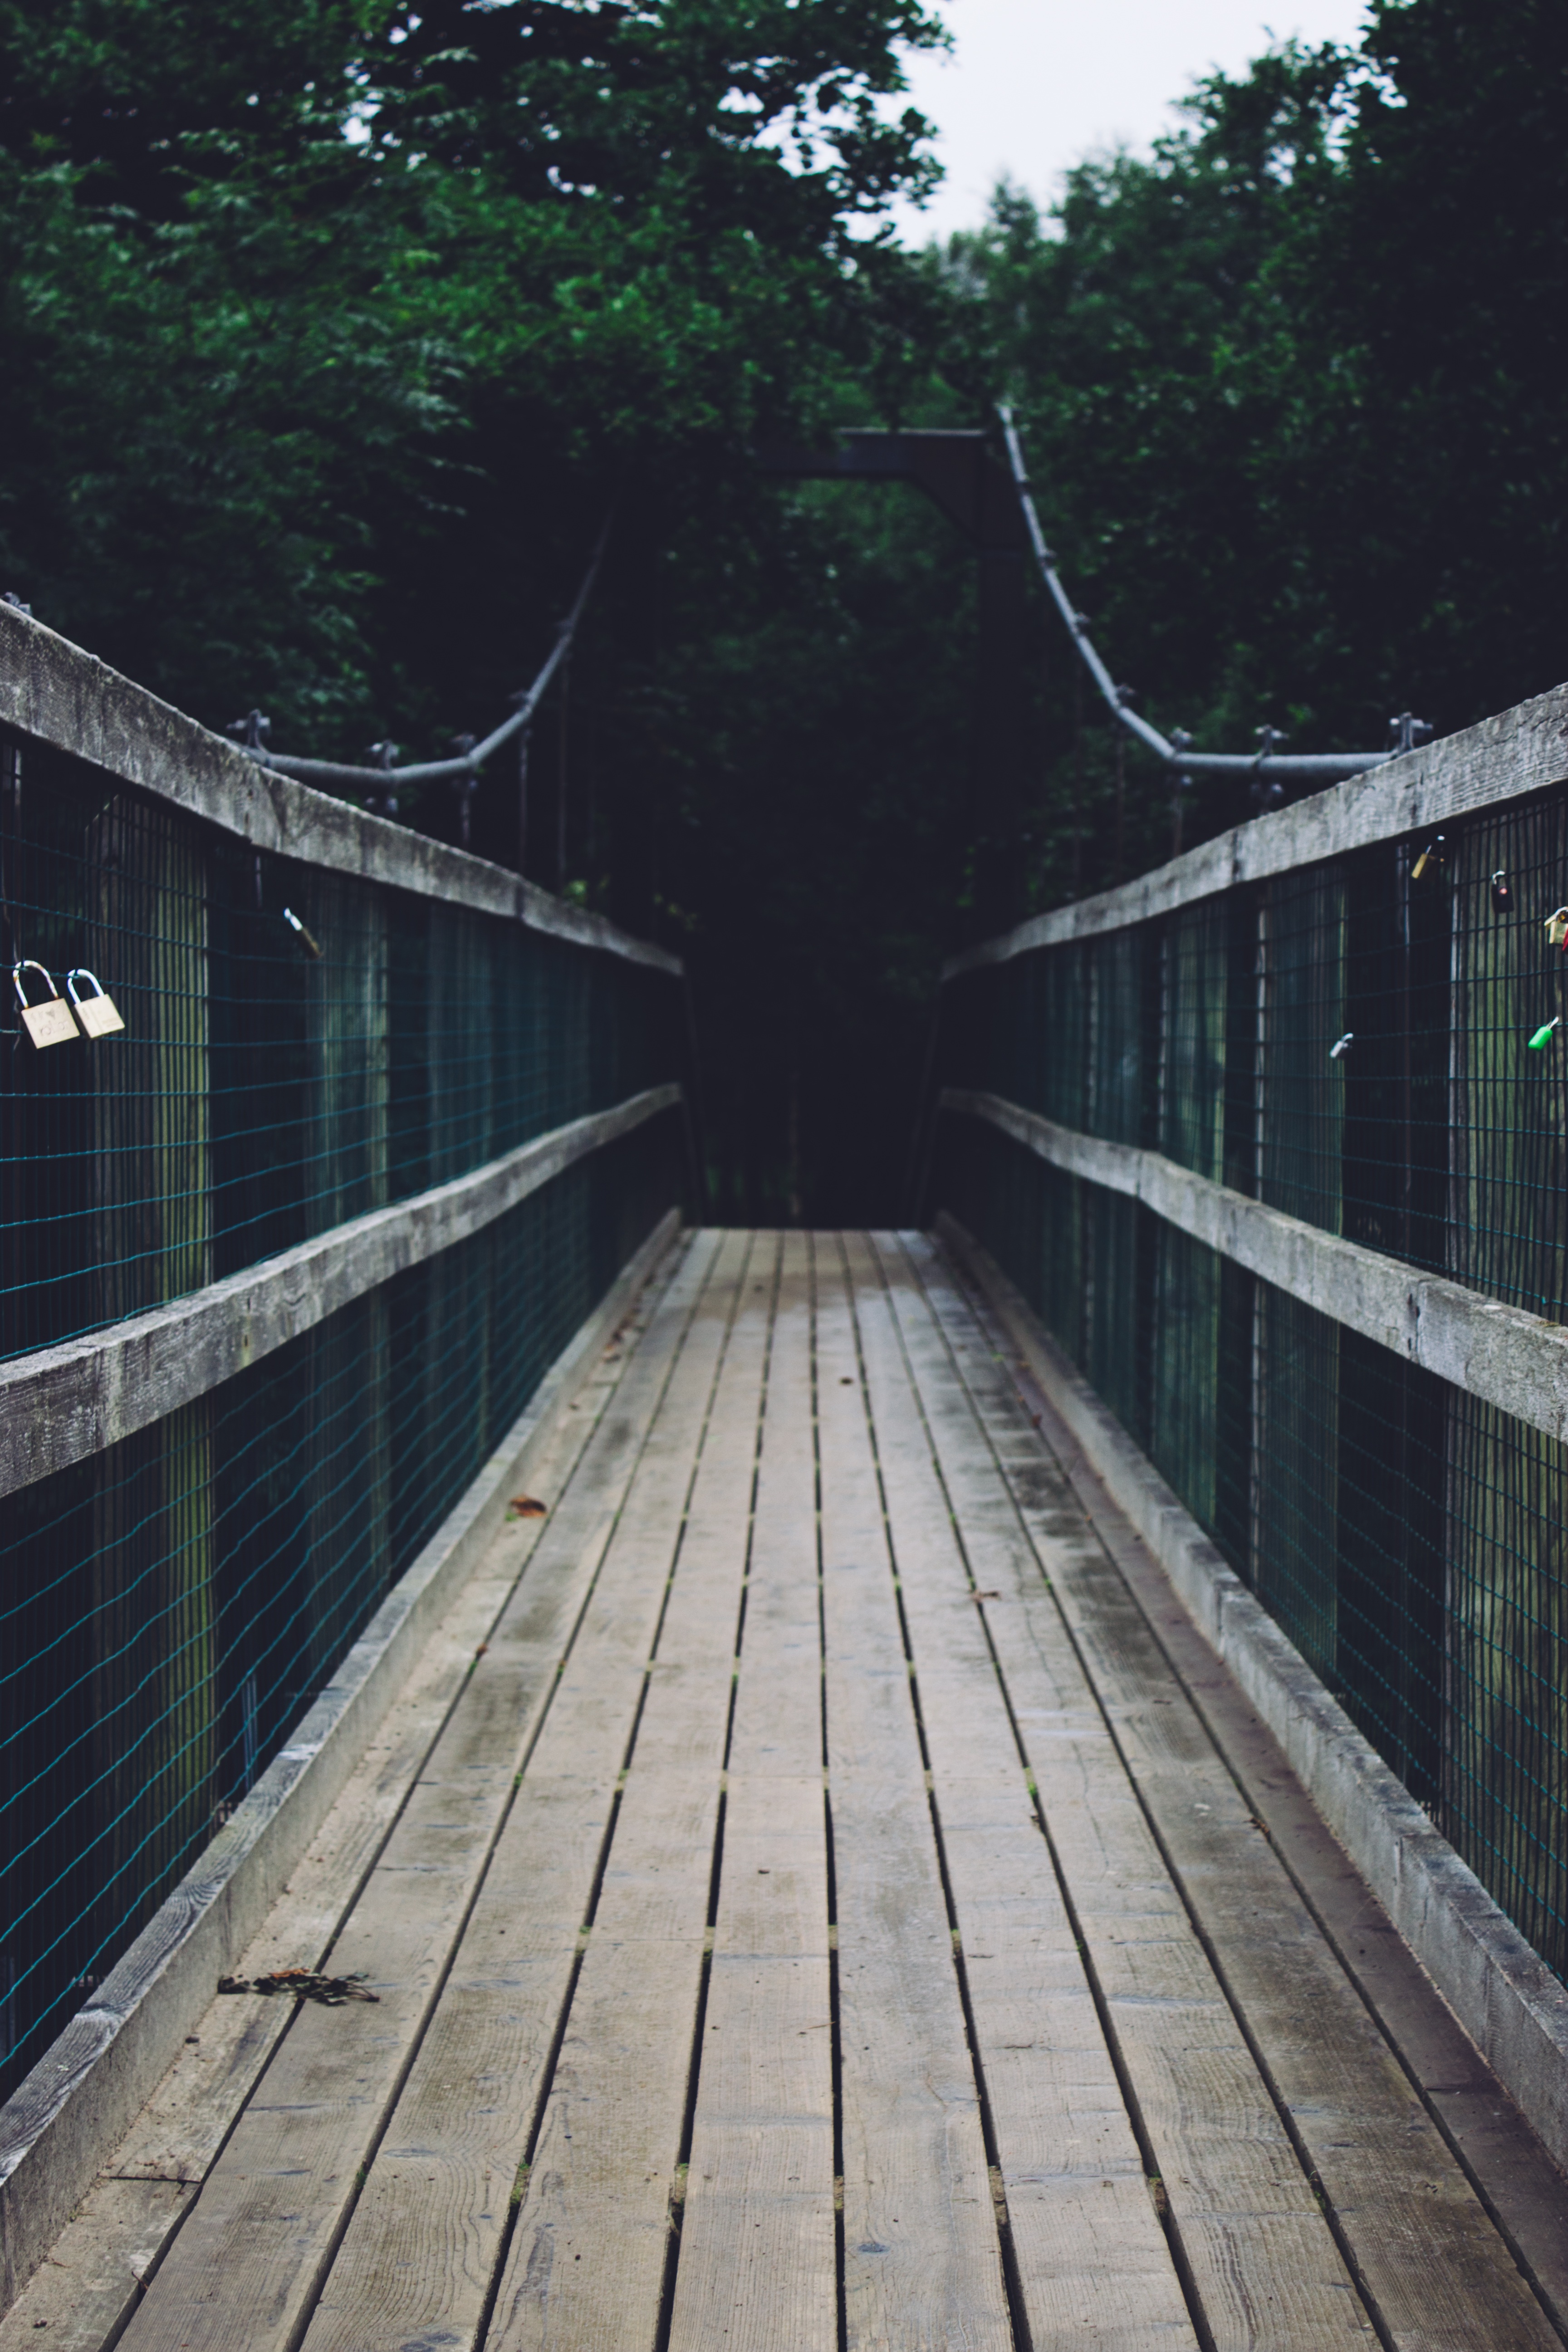
bridge, walkway, suspension bridge, subway, infrastructure, nonbuilding structure